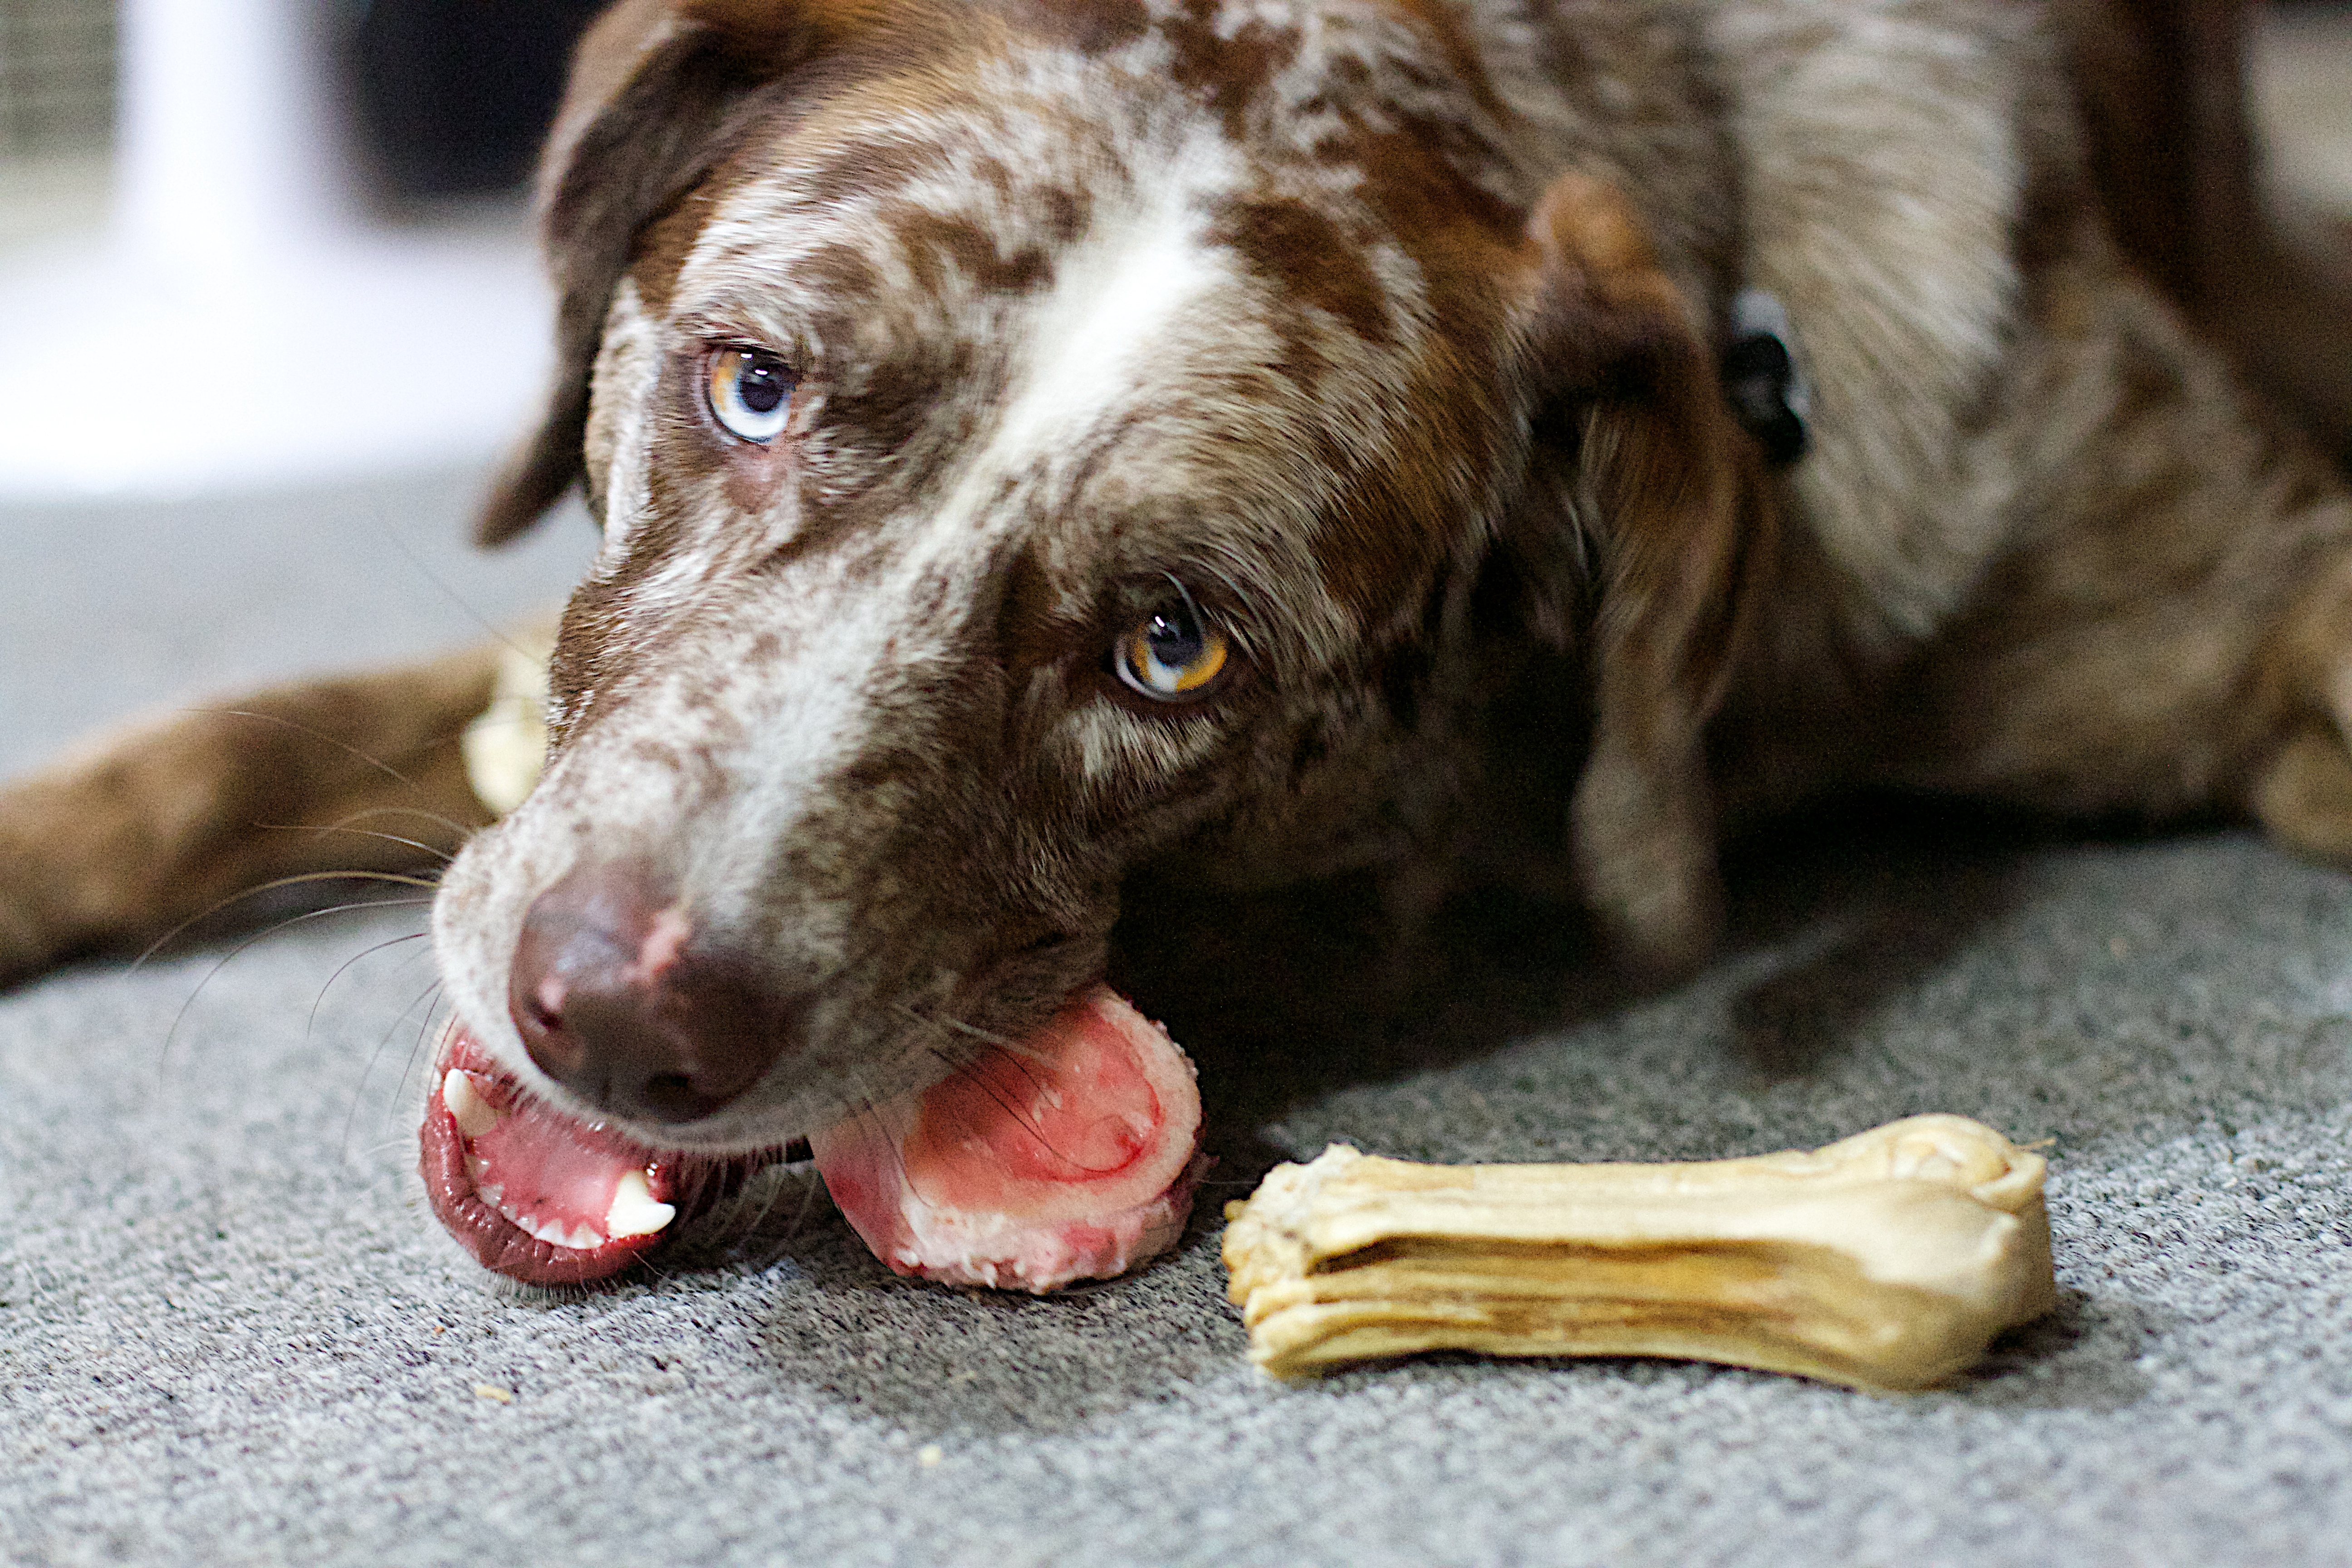
puppy, dog, mammal, vertebrate, felix, dog breed, street dog, dog like mammal, dog crossbreeds, louisiana catahoula leopard dog